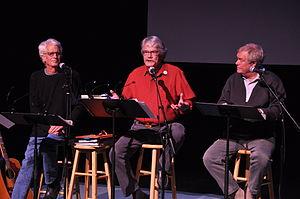
The Firesign Theatre est le nom d'une troupe de comiques américaine formée au milieu des années 1960.